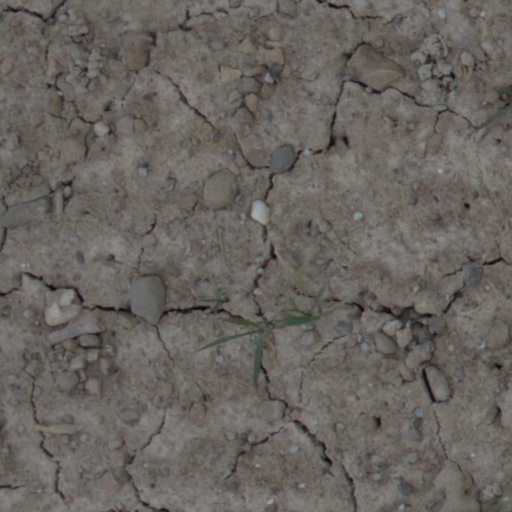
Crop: wheat